Answer in natural language. Which object is closer to the camera taking this photo, blue tartanpatterned dog bed or blue framed coastal marine wall decor? Choose between the following options: blue framed coastal marine wall decor or blue tartanpatterned dog bed
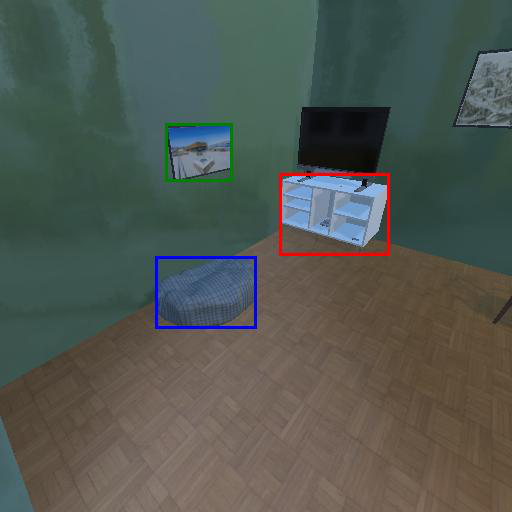
<answer>blue tartanpatterned dog bed</answer>